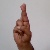
The image shows a hand gesture representing the letter 'R' in Indian Sign Language.